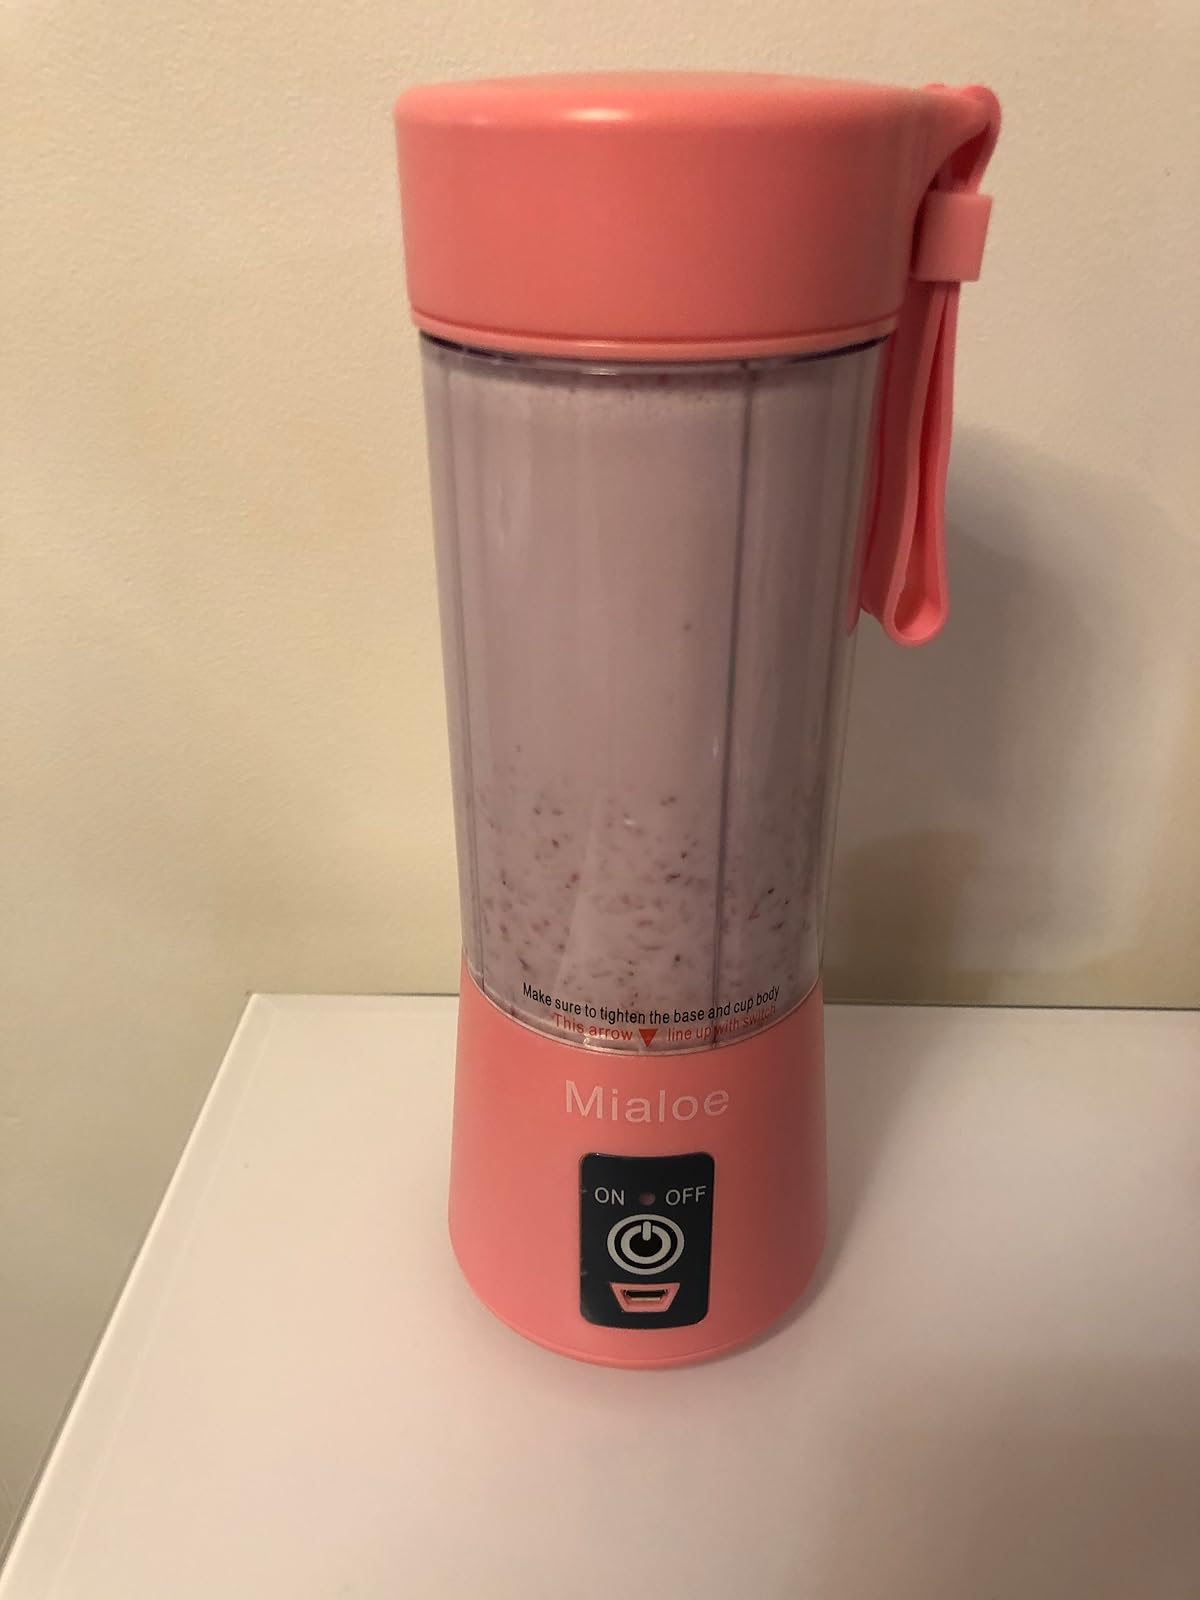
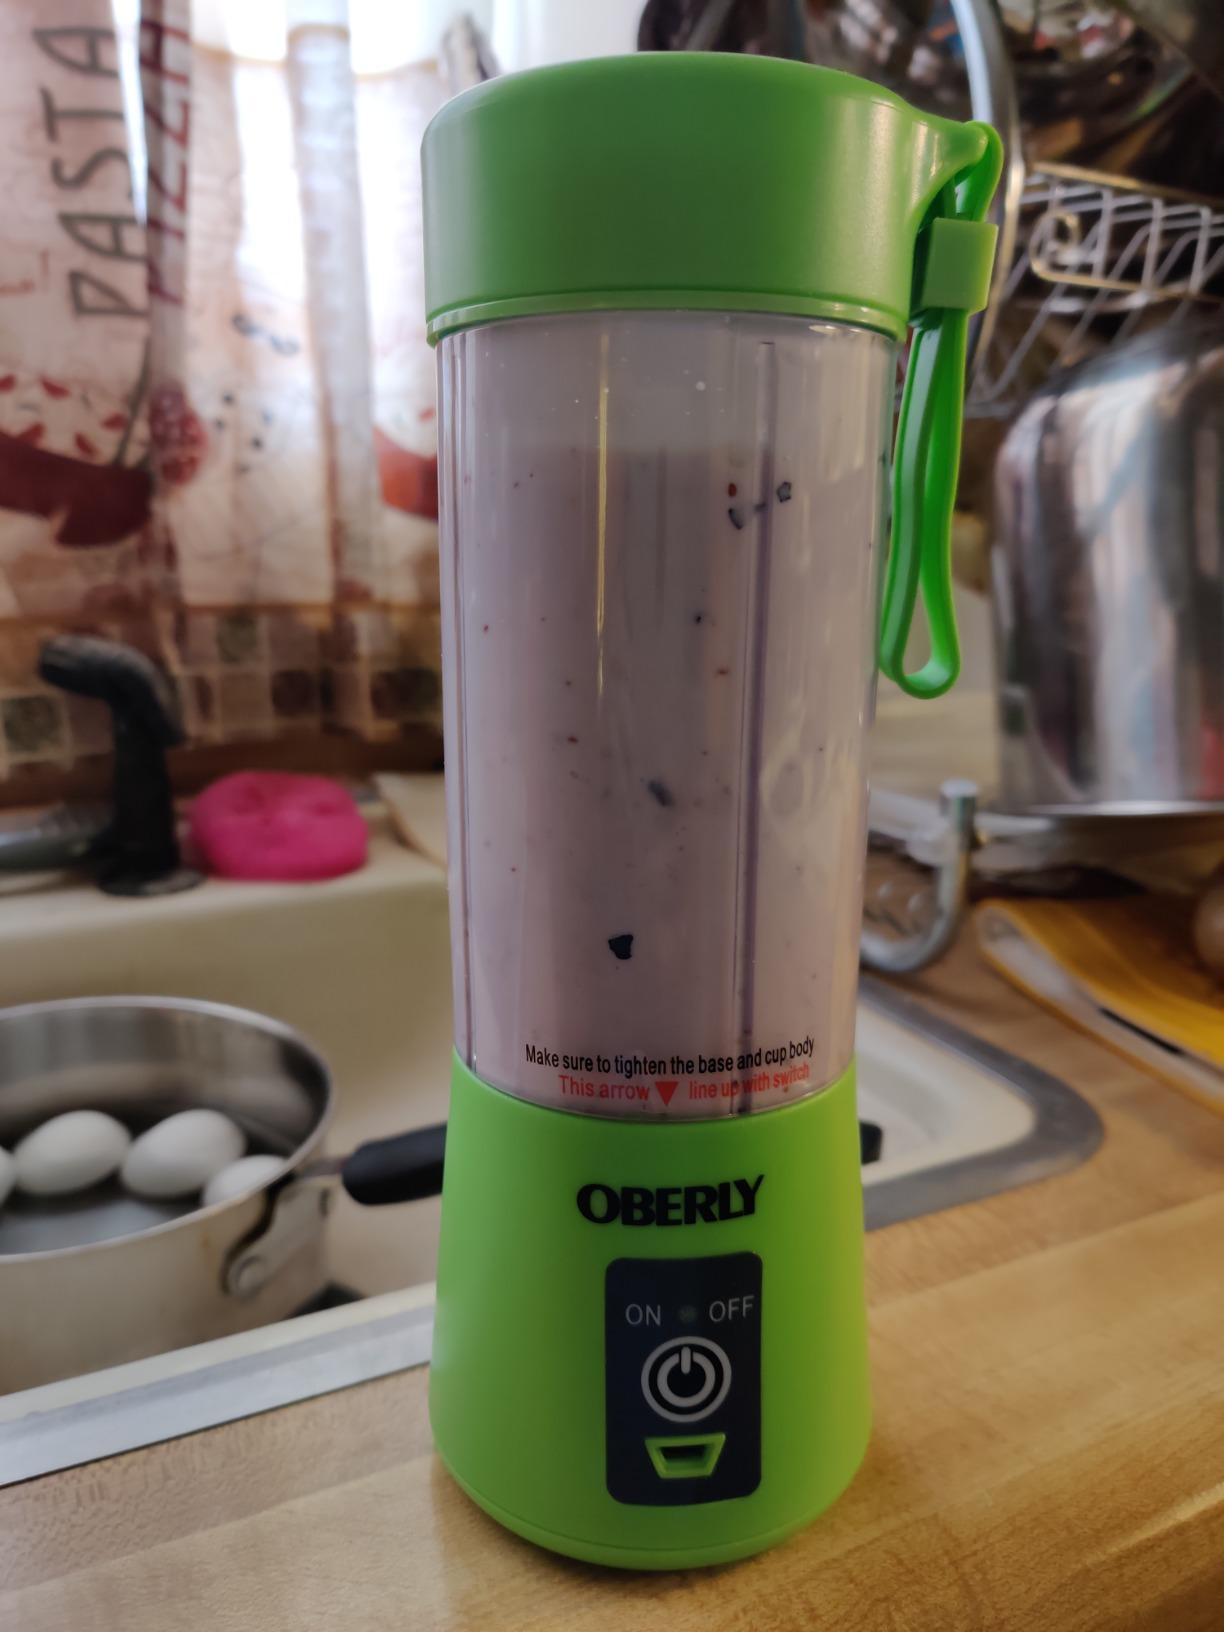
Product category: items_blender
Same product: no